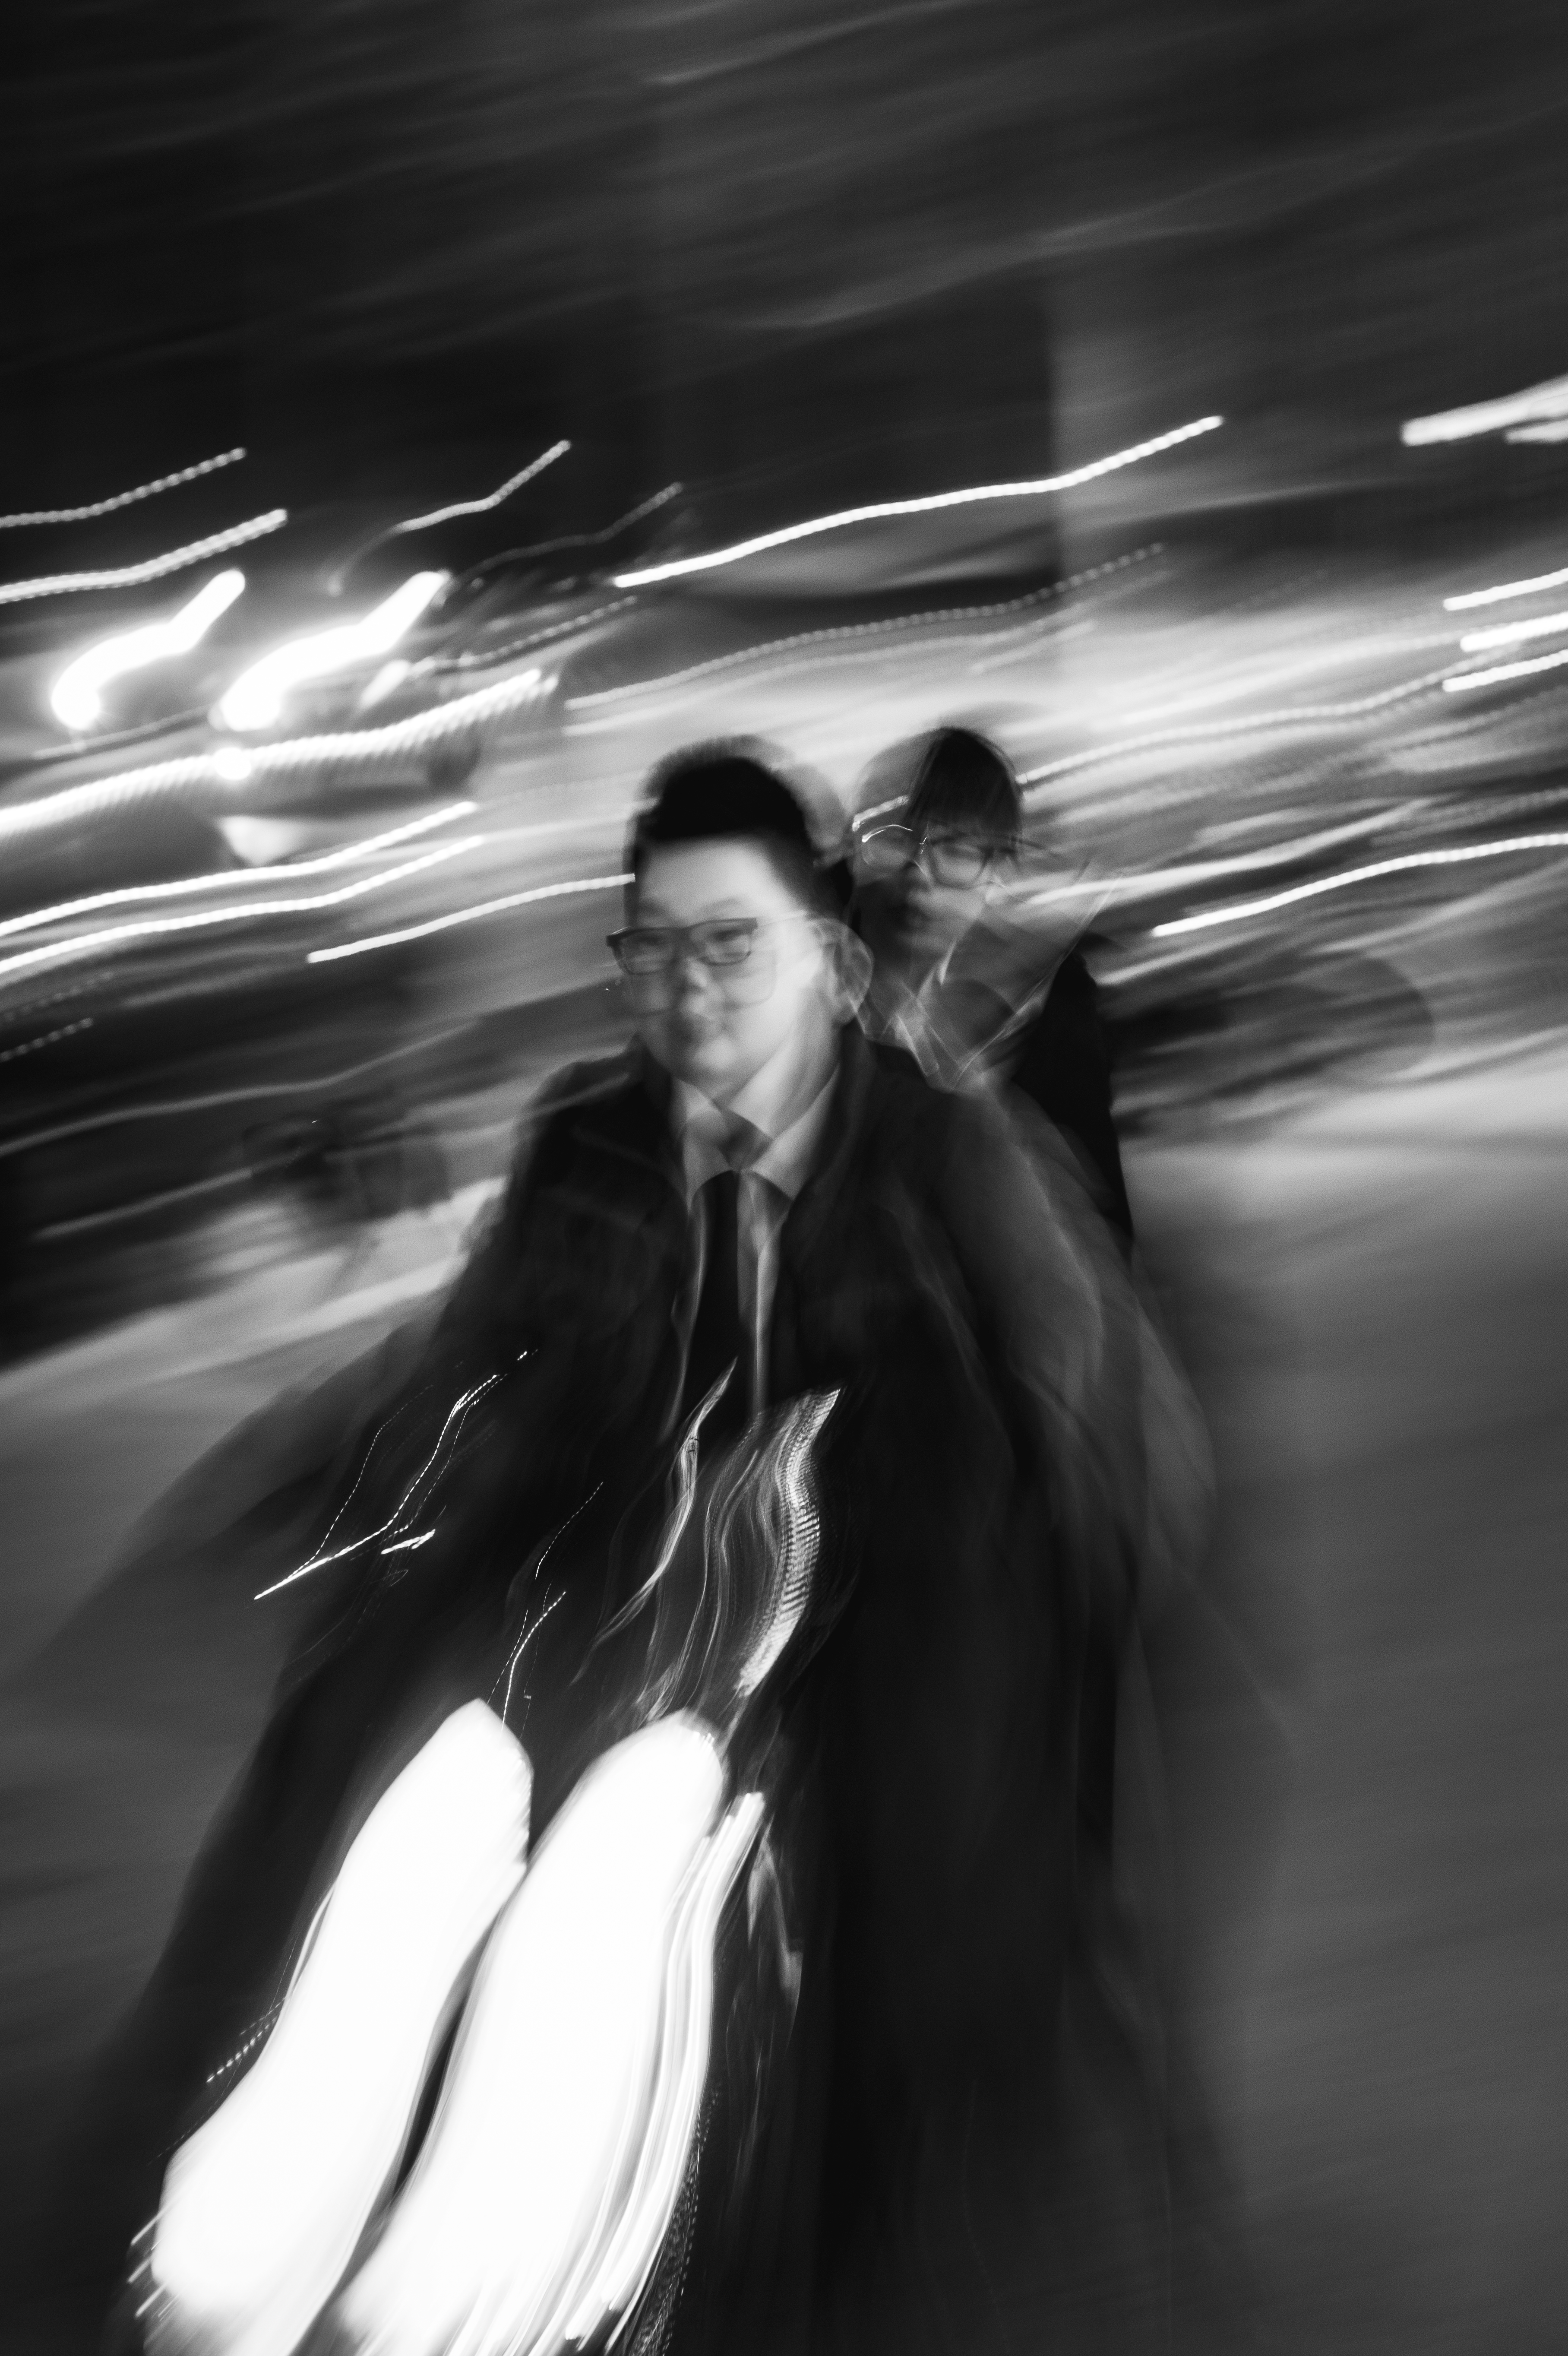
light, blur, black and white, white, street, night, photography, motion, darkness, black, monochrome, motorbike, candid, beijing, blurry, sonystreetphotographer, monochrome photography, film noir